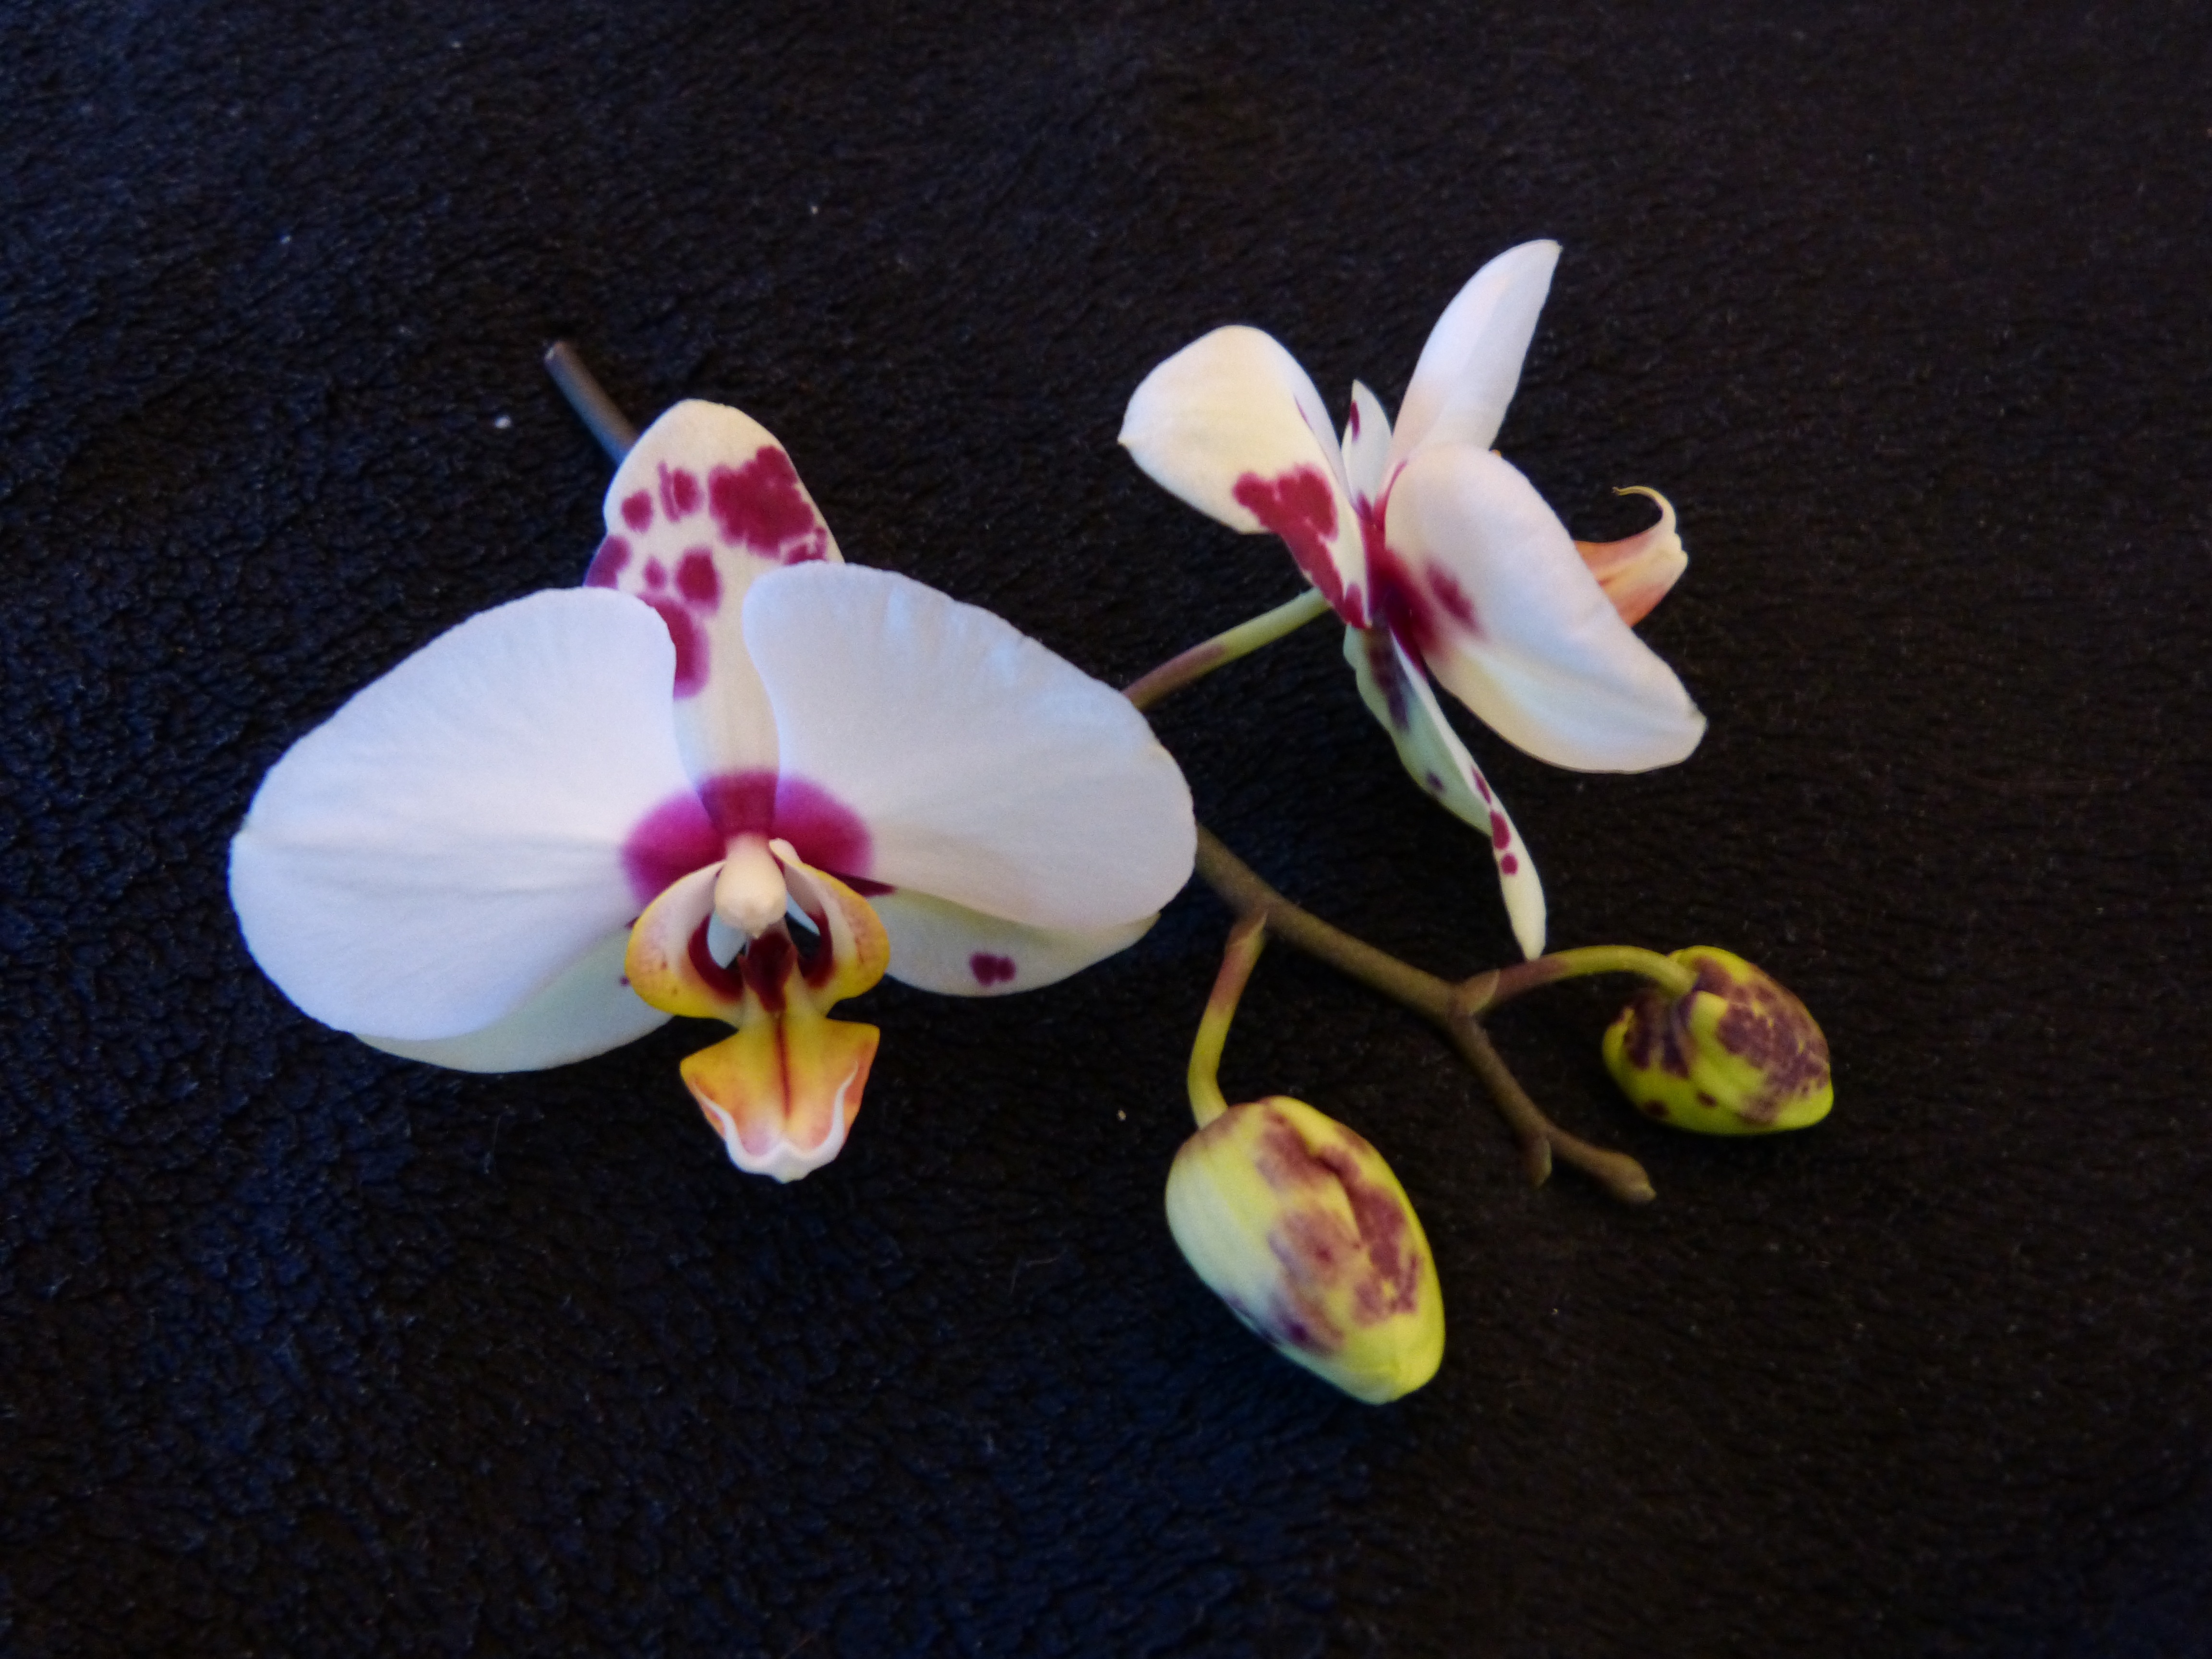
nature, blossom, plant, white, flower, petal, bloom, tropical, botany, flora, orchid, exotic, bud, speckled, macro photography, white blossom, flowering plant, flower bud, land plant, moth orchid